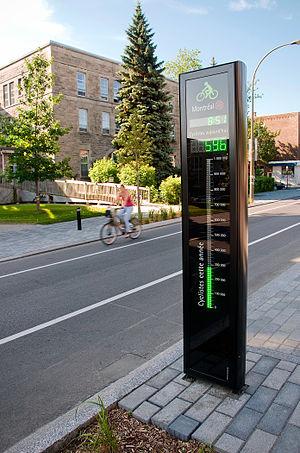
Baromètre cyclable visible sur Laurier Avenue, à Montréal.
Eco-Compteur est une entreprise française créée en 2000 par Christophe Milon. Elle est localisée à Lannion dans les Côtes-d'Armor, en Bretagne et possède une filiale à Montréal au Canada. Elle commercialise des systèmes de comptage pour piétons et cyclistes, ainsi que des baromètres cyclables. Ses clients principaux sont les gestionnaires d'espaces naturels et les responsables des politiques de transports en ville. Les compteurs de passage piéton et cycliste permettent de suivre l'efficacité des politiques d'écomobilité.
Un baromètre cyclable ou vélo-totem est une pièce de mobilier urbain liée à un compteur de passage cycliste. Se présentant sous la forme d'un panneau d'information numérique, il indique le nombre de cyclistes qui passent à un certain endroit d'une ville, sur une piste cyclable notamment. Un baromètre cyclable peut avoir un affichage numérique ou une barre de progression qui affiche le nombre de cyclistes étant passés à un endroit. Le but principal de ce genre de dispositif est de motiver d'autres usagers de la route à choisir d'utiliser leur vélo pour leurs déplacements quotidiens. Les informations affichées sur le baromètre cyclable peuvent être : le nombre de cyclistes présents sur une journée, le nombre total pour l'année en cours, la part modale que représente le vélo à cet endroit, ou tout autre message de motivation.